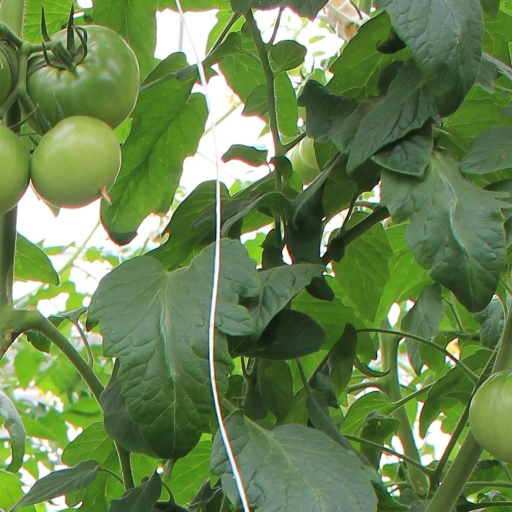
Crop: tomato